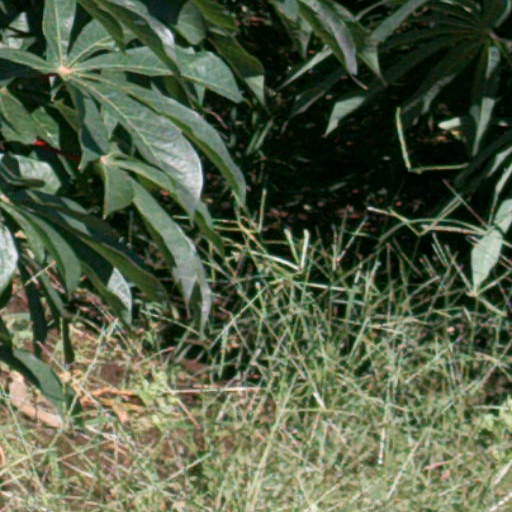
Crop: cassava